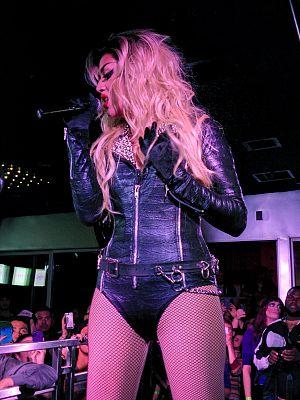
Daniel Anthony « Danny » Noriega, aussi connu sous le nom de scène Adore Delano, est une drag queen et chanteur américain. Il apparaît pour la première fois à la télévision dans la saison 7 de American Idol en 2008. Il finit par la suite dans le top trois de la sixième saison de RuPaul's Drag Race, et sort dans la foulée son premier album Till Death Do Us Party en 2014.